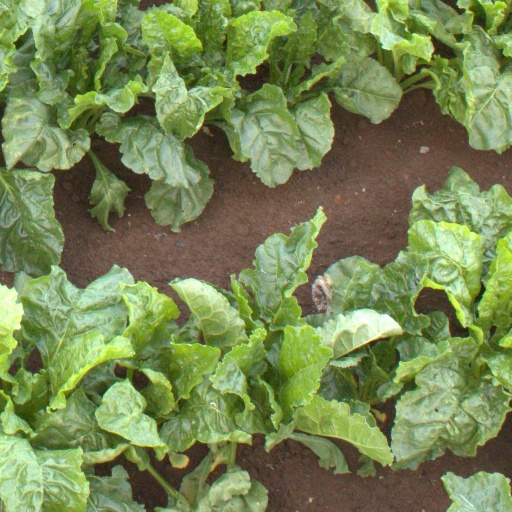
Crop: sugar beet